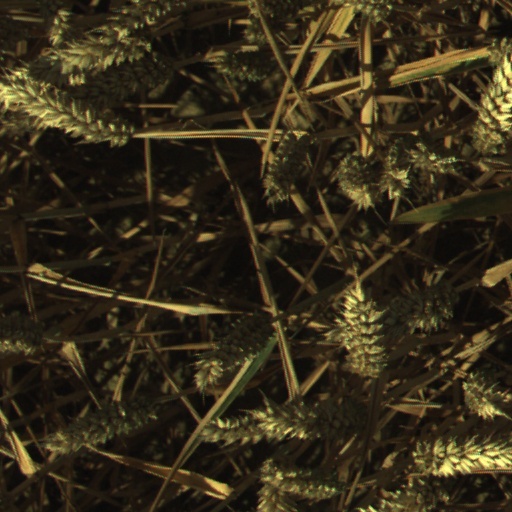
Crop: wheat